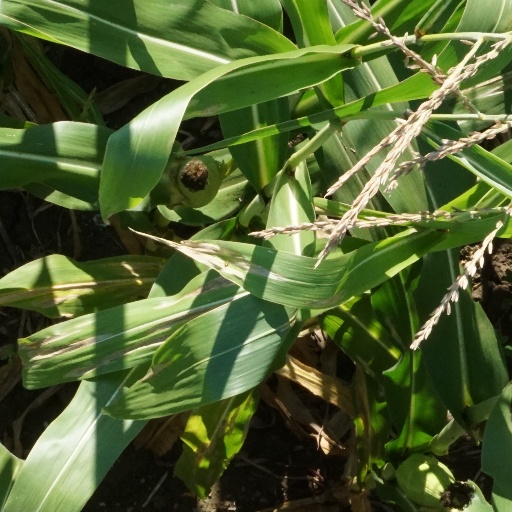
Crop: maize; corn